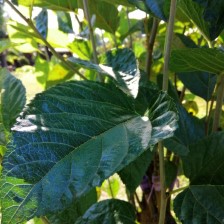
Variety: BlackOodTurkey